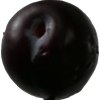
Label: plum